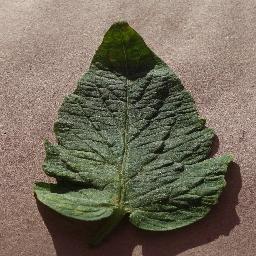
Label: Tomato___Spider_mites Two-spotted_spider_mite